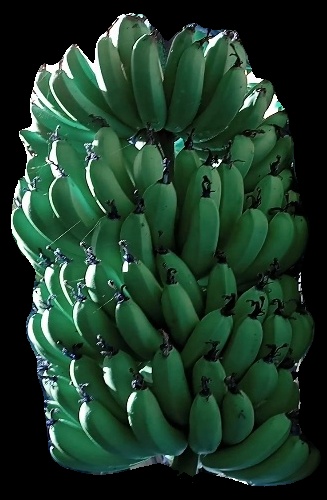
Variety: pachbale
Grade: grade1